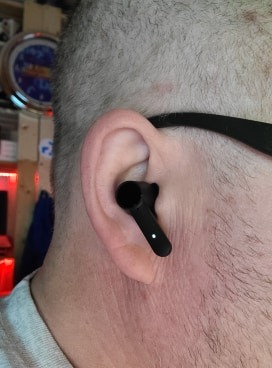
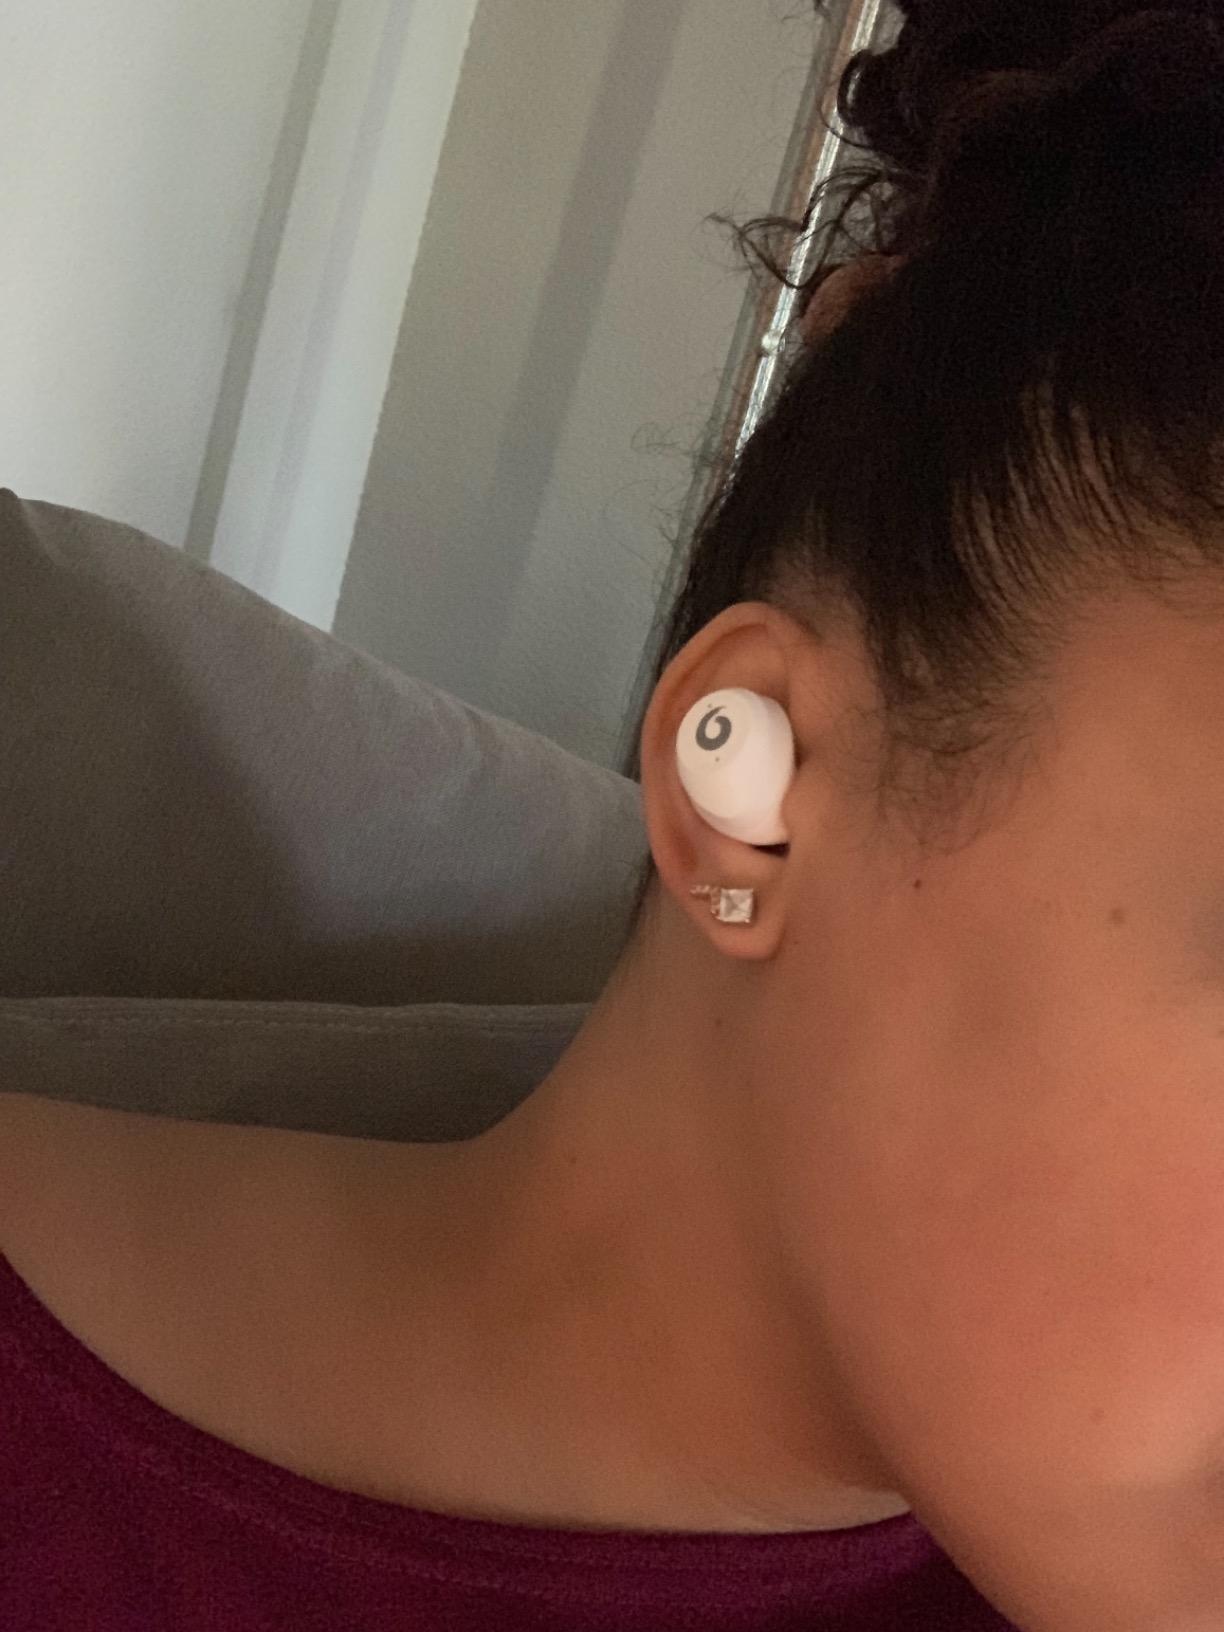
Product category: earbuds
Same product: no